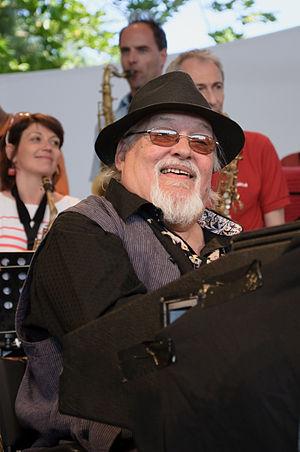
Eddy Louiss en concert avec son grand orchestre, la Multicolor Feeling Fanfare, au Paris Jazz Festival 2011 (Parc floral de Paris, France).
Eddy Louiss né le 2 mai 1941 à Paris et mort le 30 juin 2015 à Poitiers, est un organiste, chanteur et pianiste de jazz français.